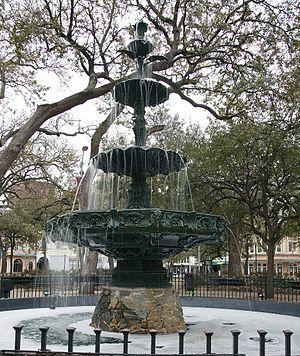
Mobile est une ville de l'État américain d'Alabama, la troisième par sa population et le siège du comté de Mobile. Elle est située sur le fleuve Mobile et au centre de la côte du Golfe. Sa population intra muros est de 195 111 habitants au recensement de 2010.